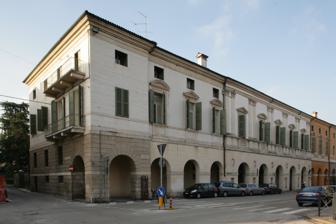
Building: Palazzo Civena
Country: Italy
Year built: 1540
Renaissance palace in Vicenza, Veneto, Italy Palazzo Civena UNESCO World Heritage Site Location Vicenza , Province of Vicenza , Veneto , Italy Part of City of Vicenza and the Palladian Villas of the Veneto Criteria Cultural: (i)(ii) Reference 712bis-001 Inscription 1994 (18th Session ) Coordinates 45°32′36″N 11°32′45″E / 45.54333°N 11.54583°E / 45.54333; 11.54583 Location of Palazzo Civena in Veneto Show map of Veneto Palazzo Civena (Italy) Show map of Italy Palazzo Civena is a Renaissance palace in Vicenza , Italy , dating to 1540. It was the first palace designed by Andrea Palladio for Giovanni Civena. History The date "1540" engraved on the foundation medal , preserved in the Museo Civico di Vicenza , fixes the laying of the foundation stone to that year. The building was probably finished twenty-four months later, six months before the start of works on the Palazzo Thiene . The history of the palace includes being heavily modified by Domenico Cerato in 1750, being half destroyed by Allied bombardment during World War II (with the Teatro Eretenio at his side) and thence reconstructed only for its façade . Architecture Palazzo Civena was not included in the Quattro Libri dell'Architettura by Palladio (1570), but various autograph drawings by Palladio exist to document the several alternatives he elaborated during the design stage. According to Douglas Lewis, the curator of the 1981 exhibition The Drawings of Palladio , the design "was a rather safe job which borrowed motifs from other architects, the kind of thing a young architect will do to win a patron's confidence." Today's distribution of internal spaces does not replicate Palladio's definitive idea but is the fruit of Cerato's heavy interventions, which prolonged the atrium and modified the stairs. The original plan, however, may be reconstructed thanks to a 19th-century survey published in 1776 by Ottavio Bertotti Scamozzi (according to whom it was obtained from the proprietors): the grouping of rooms in two nuclei placed to either side of the atrium, with a serliana providing the filter to the exterior, is very close to Palladio's villa projects in the same years. The very early date of the project makes Palazzo Civena evidence of Palladio's youthful activity and his architectural culture before the journey to Rome in 1541. As was already the case with the villa at Cricoli , this building marks a rupture with constructional praxis in Vicenza: the traditional polifora at the centre of the façade has been substituted with a regular sequence of bays, rhythmically articulated by paired pilasters . In this respect Palladio was evidently inspired by the Roman palaces of the early 16th-century (Cinquecento), but it is clear that this did not result from direct acquaintance: the building's façade is devoid of any real plastic substance and seems [ according to whom? ] cut from a sheet of paper. Moreover, all the elements of his architectural vocabulary derive from Venetian models, not Roman ones, above all the buildings realised by Giovanni Maria Falconetto in Padua . Façade (Andrzej e Ewa Pereswet Soltan, 1977) Floor plan (Ottavio Bertotti Scamozzi, 1776) See also Media related to Palazzo Civena (Vicenza) at Wikimedia Commons References